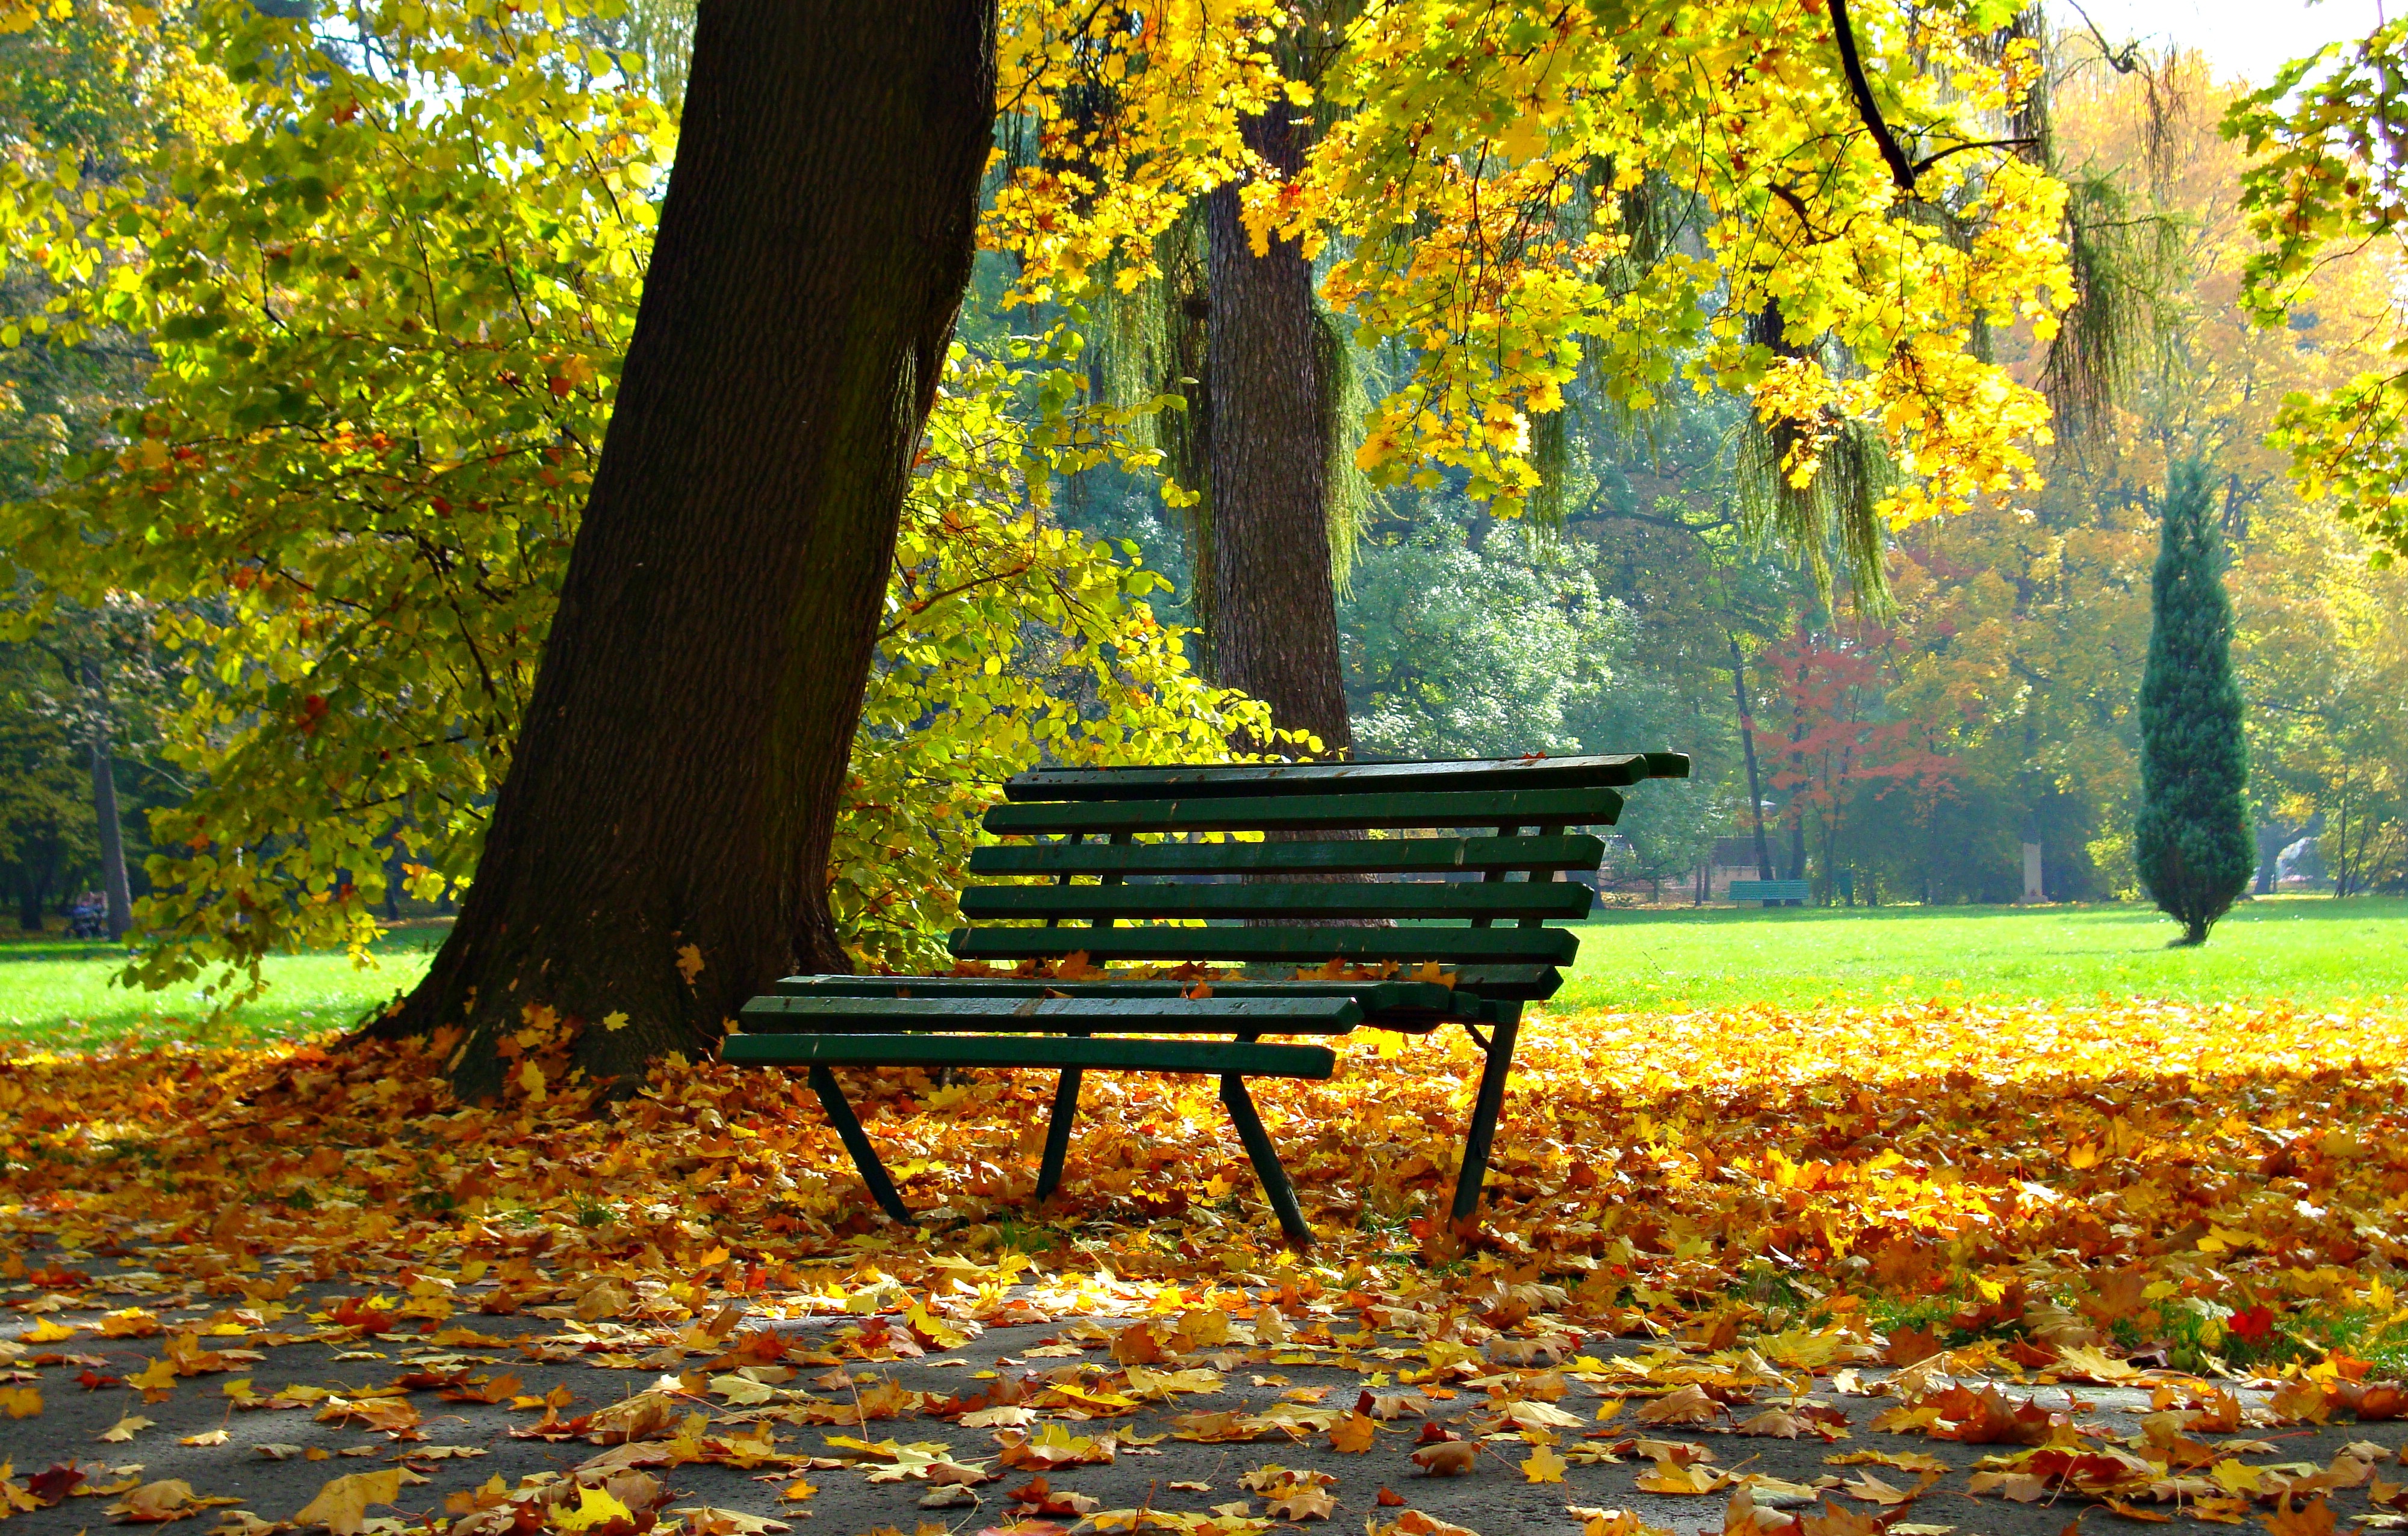
landscape, tree, nature, forest, plant, bench, meadow, sunlight, morning, leaf, flower, foliage, autumn, park, yellow, season, deciduous, beauty, woodland, habitat, autumn gold, collapse, scenically, ecosystem, natural environment, woody plant